Jean de Heinzelin de Braucourt

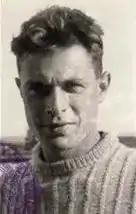
de Heinzelin,

Jean de Heinzelin de Braucourt (6 August 1920 – 4 November 1998) was a Belgian geologist who worked mainly in Africa. He worked at the universities of Ghent and Brussels. He gained international fame in 1950 when he discovered the Ishango Bone